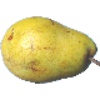
Label: Pear Monster 1